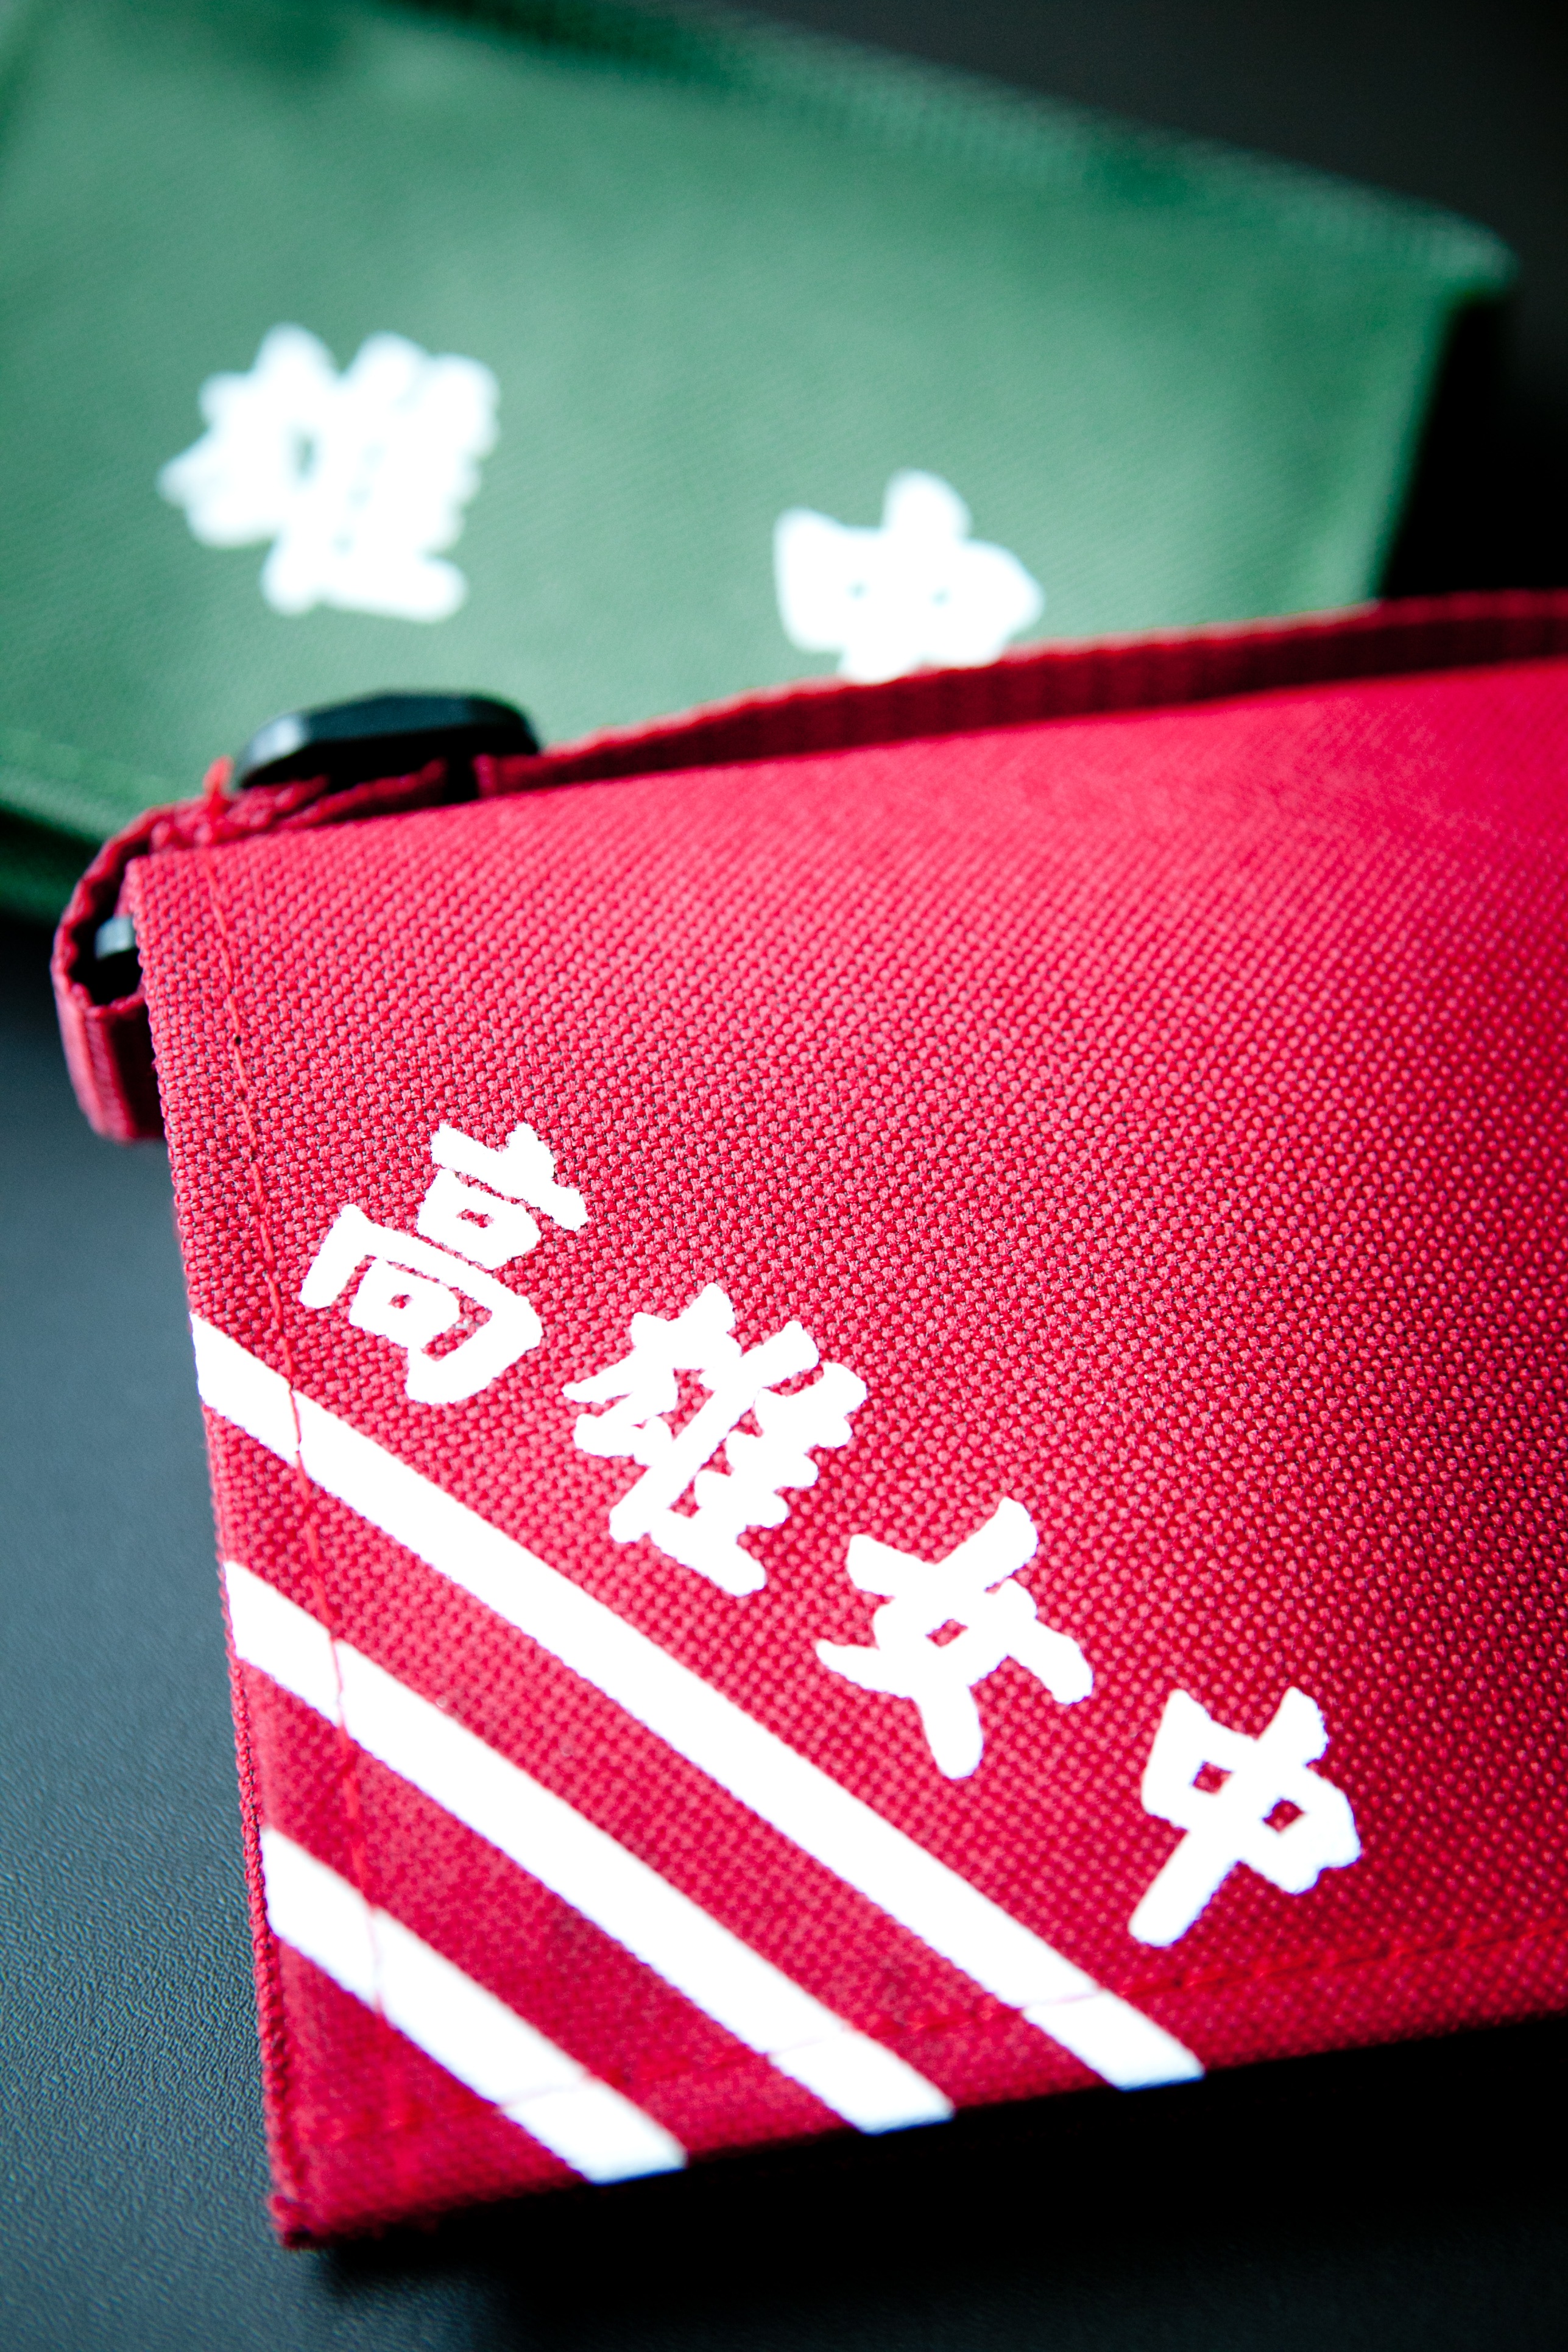
pattern, red, asia, pink, handbag, brand, school, magenta, china, shape, schoolbag, attend class, fashion accessory, coin purse